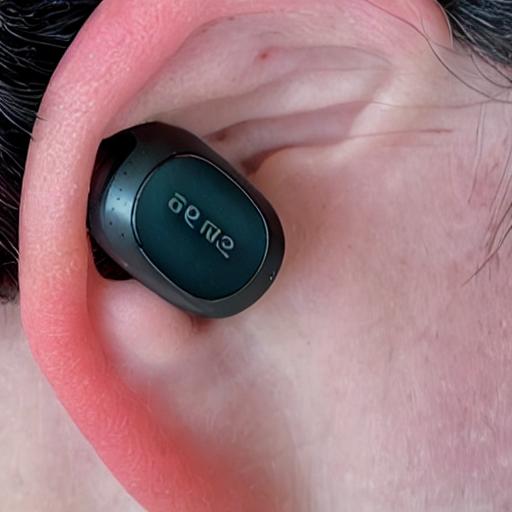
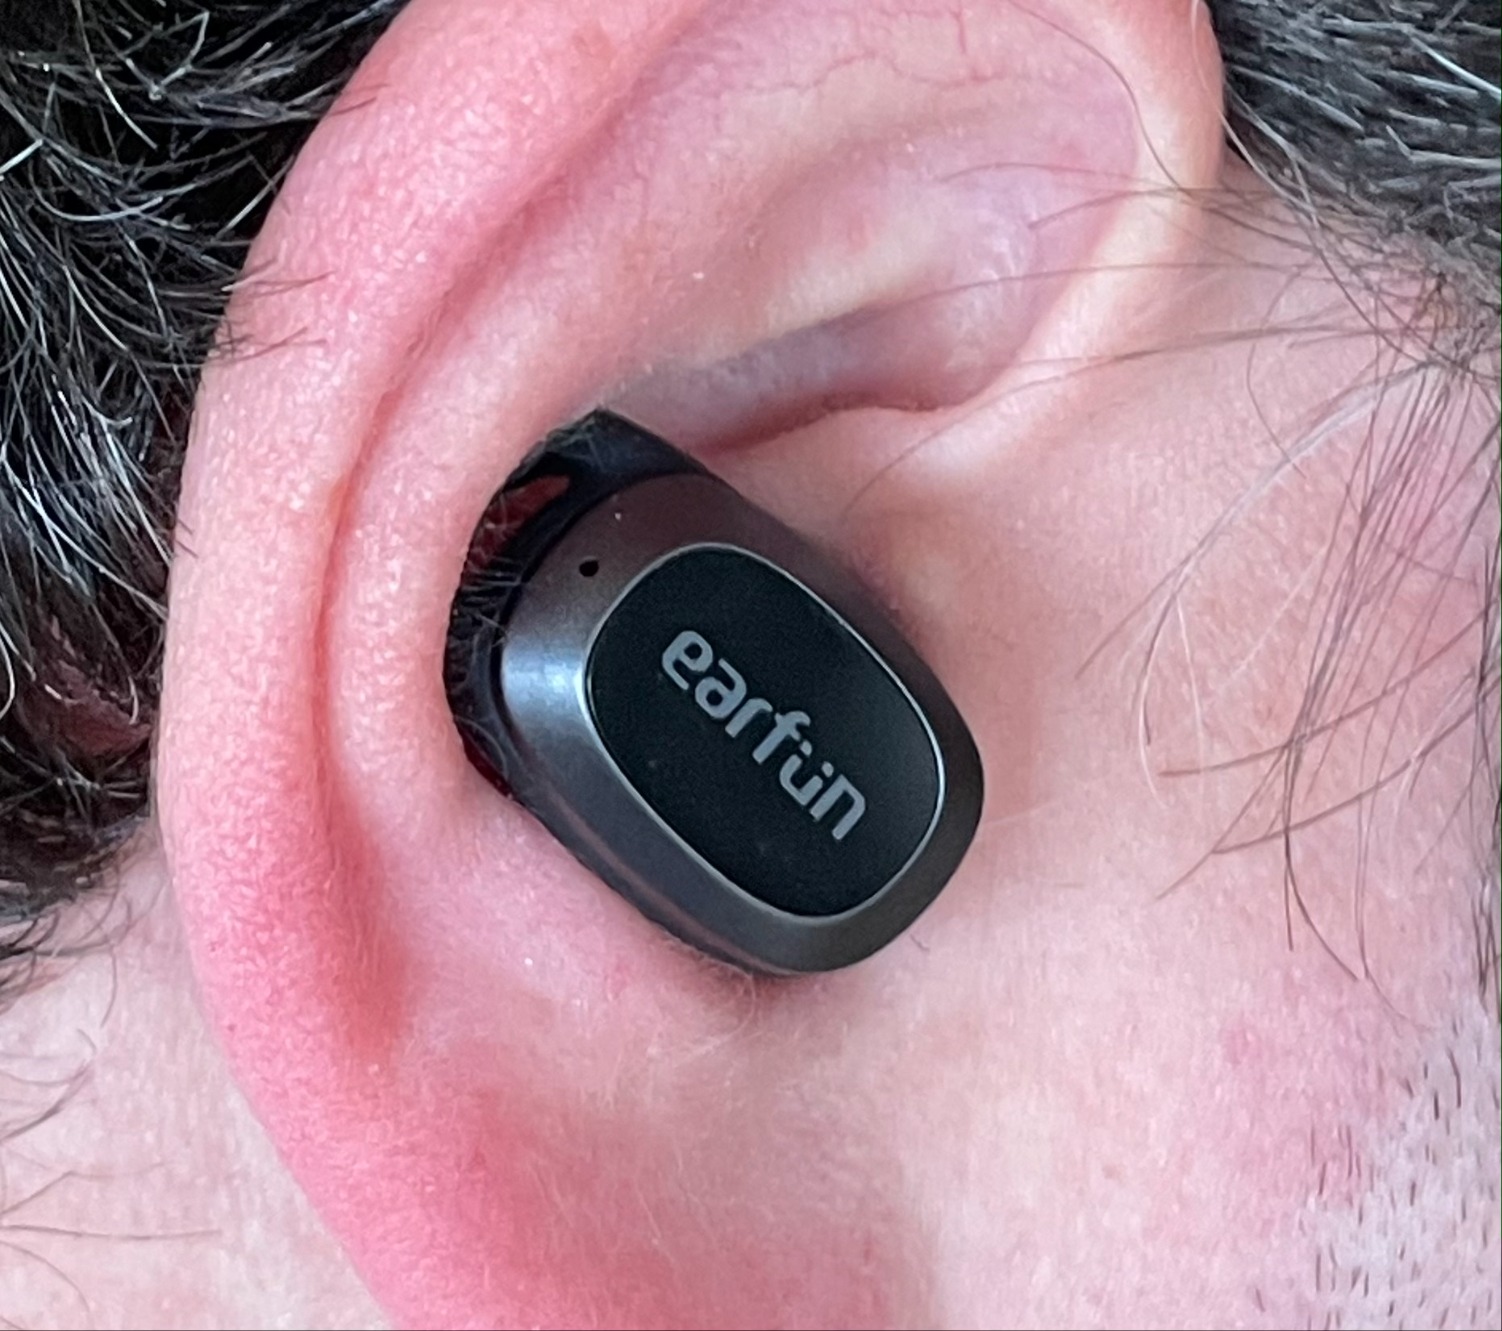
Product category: earbuds
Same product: no